Trojan War

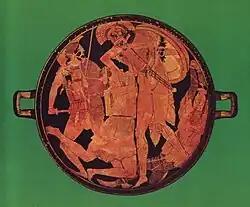
Achilles killing the Amazon Penthesilea

Chryses, a priest of Apollo and father of Chryseis, came to Agamemnon to ask for the return of his daughter. Agamemnon refused, and insulted Chryses, who prayed to Apollo to avenge his ill-treatment. Enraged, Apollo afflicted the Achaean army with plague. Agamemnon was forced to return Chryseis to end the plague, and took Achilles' concubine Briseis as his own. Enraged at the dishonour Agamemnon had inflicted upon him, Achilles decided he would no longer fight. He asked his mother, Thetis, to intercede with Zeus, who agreed to give the Trojans success in the absence of Achilles, the best warrior of the Achaeans.